Mike Mussina

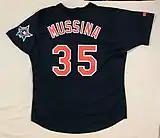
1993 Baltimore Orioles #35 Mike Mussina alternate jersey

Mussina struggled in 1993 due to shoulder soreness, which placed him on the disabled list (DL) from July 22 to August 19. Nonetheless, he won 14 games while posting the seventh best winning percentage in the American League. Mussina also allowed 83 earned runs in only 167.2 innings of work for a 4.46 ERA while striking out 117 batters. He was voted onto the All-Star team, however he did not pitch in the game. There was a controversial incident toward the end of the game when Mussina chose to warm up in the bullpen, despite the fact AL manager Cito Gaston had told him that he would not enter the game. Orioles fans believed Mussina was warming up in preparation to come in and pitch the ninth inning, and when Gaston put Duane Ward in to pitch the ninth inning, the fans at Camden Yards spent the rest of the game chanting "We Want Mike" and booing Gaston very loudly, as the popular slogan "Cito Sucks" was born in Baltimore. The slogan could be seen on T-shirts or heard even years later in Baltimore any time the visiting Blue Jays came to town. Gaston was never treated well by Baltimore fans for the rest of his managerial career and he was subject to death threats for not pitching Mussina in the game. For his part, Mussina said he was just getting his work in, as he was scheduled to throw that day, and it was apparent Gaston did require his services. Mussina returned from the DL in August against the Texas Rangers, only to have the Orioles shut him down three weeks later in mid-September due to lower back pain.